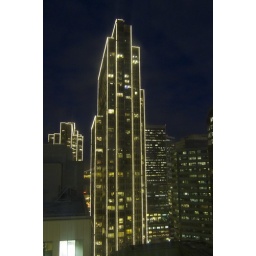
The Embarcader Center, outlined in light bulbs, from the 21st floor of the building housing Flickr HQ.